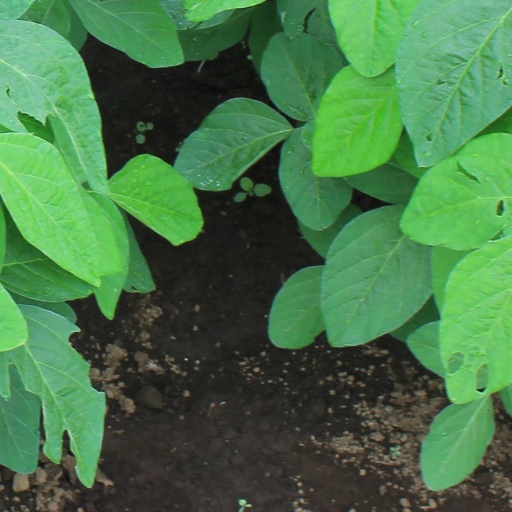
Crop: soybean